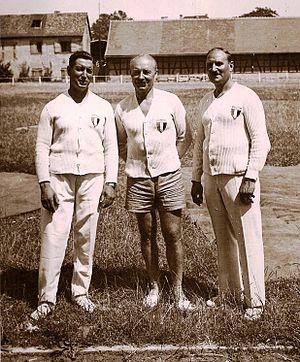
Photo de trois responsables techniques de la Fédération gymnastique et sportive des patronages de France, Strasbourg, 1936
La Fédération gymnastique et sportive des patronages de France est une fédération sportive française omnisports fondée en 1898, à Paris, par le docteur Paul Michaux sous le nom provisoire d’Union des sociétés de gymnastique et d'instruction militaire des patronages et œuvres de jeunesse de France. Après avoir dû adopter transitoirement, en 1901, le titre de Fédération des sociétés catholiques de gymnastique, elle prend son nom définitif en 1903. Elle accueille l’organisation féminine du Rayon sportif féminin pendant l’Occupation et fusionne définitivement avec celle-ci en 1947 pour devenir la Fédération sportive de France puis la Fédération sportive et culturelle de France en 1968.
Le championnat de France de gymnastique masculine des patronages, créé à l'occasion de la fête fédérale de 1910, a conservé des particularités fortes. Les catégories de compétition sont toujours divisées en "pupilles" et "adultes". Le grand nombre de gymnastes dans chaque équipe, qualifiée de "section", entraîne des exigences d'organisation très spécifiques. La compétition se termine le samedi par une fête de nuit, un défilé en ville le dimanche matin et un festival l'après-midi dont l'apothéose est la réalisation simultanée des productions collectives par toutes les associations présentes. Enfin, à l'issue de ce festival, le drapeau de la fédération est confié pour l'année qui suit à l'association championne : être champion c'est "avoir le drapeau". Depuis les origines de ce championnat la fédération des patronages, créée en 1898, a connu trois sigles différents. Son histoire officielle fait remonter sa première fête fédérale au 24 juillet 1898 à Issy-les-Moulineaux.
Gabriel Maucurier, né à Troyes le 2 octobre 1882 et mort à Paris le 12 mai 1957, est un inspecteur d'éducation physique du corps de la ville de Paris, auteur d'ouvrages de référence.